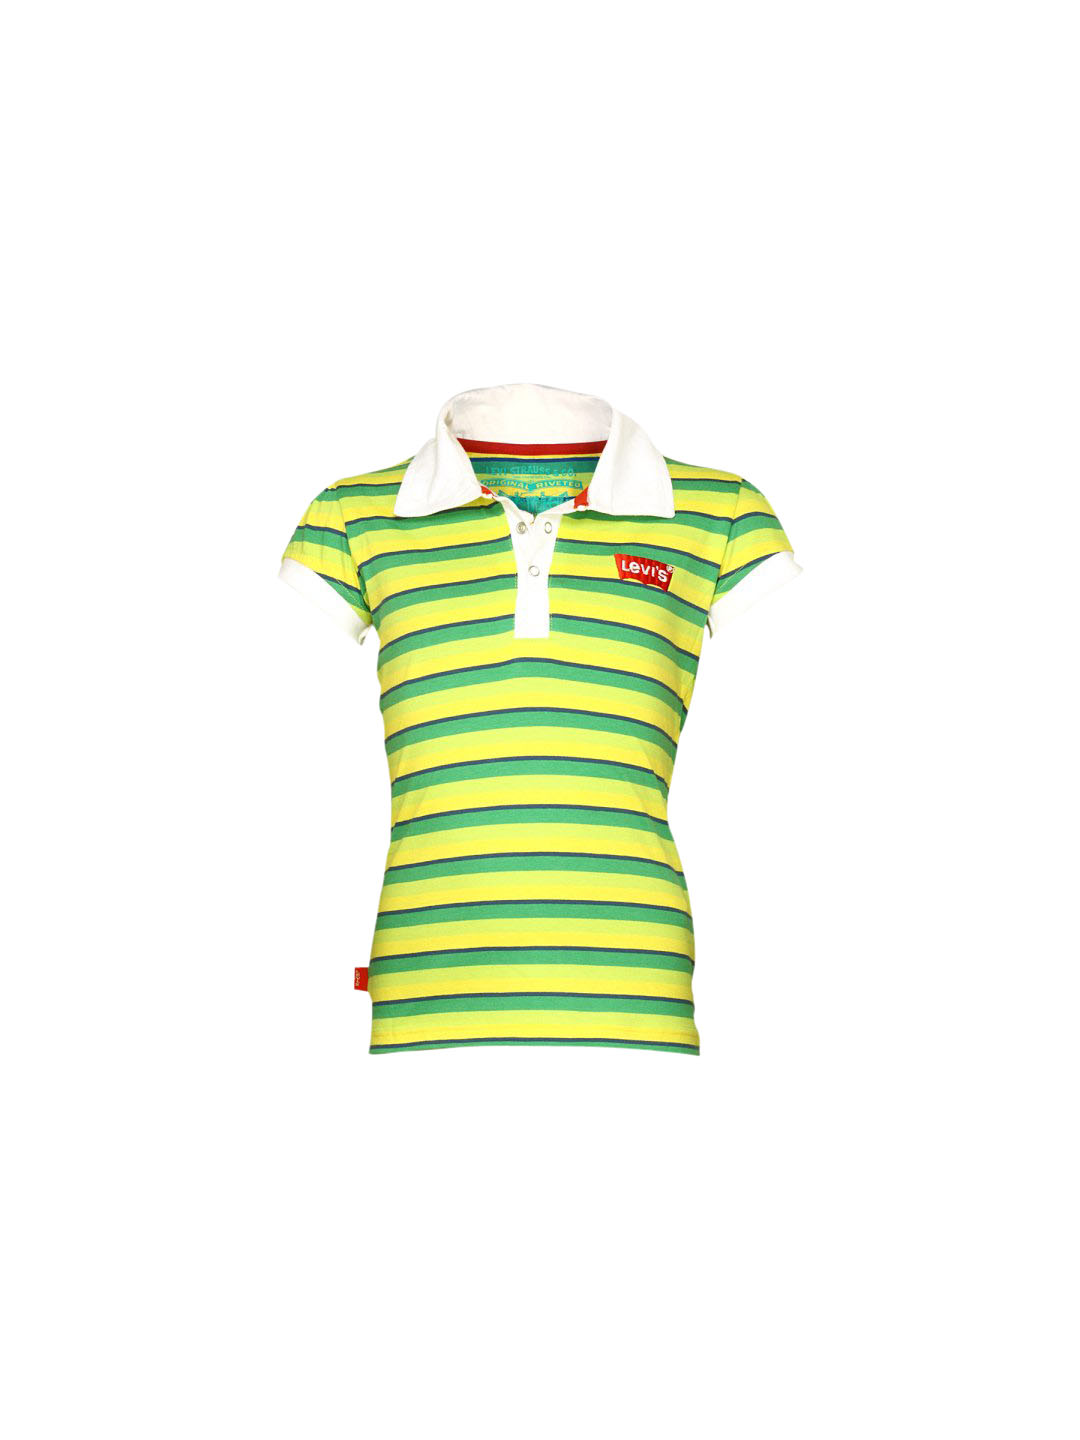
Levis Kids Girl's Diaz Green Polo Tshirt
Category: Apparel / Topwear / Tshirts
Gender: Women
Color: Green
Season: Summer 2011
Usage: Casual